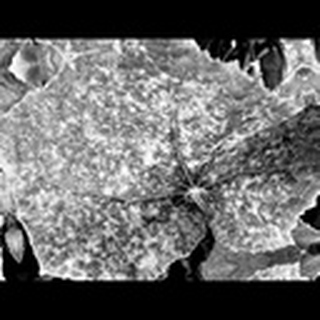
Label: cotton_powdery_mildew